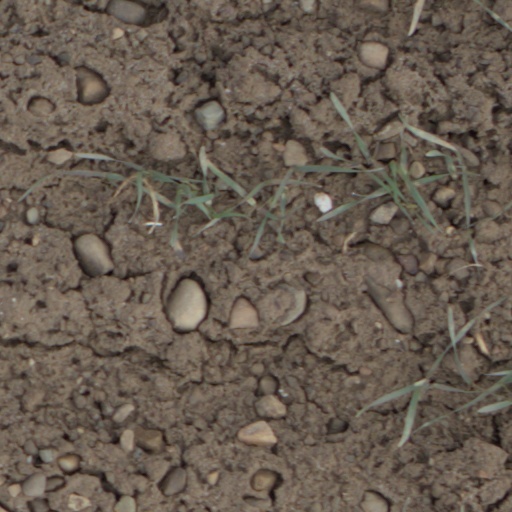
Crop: wheat